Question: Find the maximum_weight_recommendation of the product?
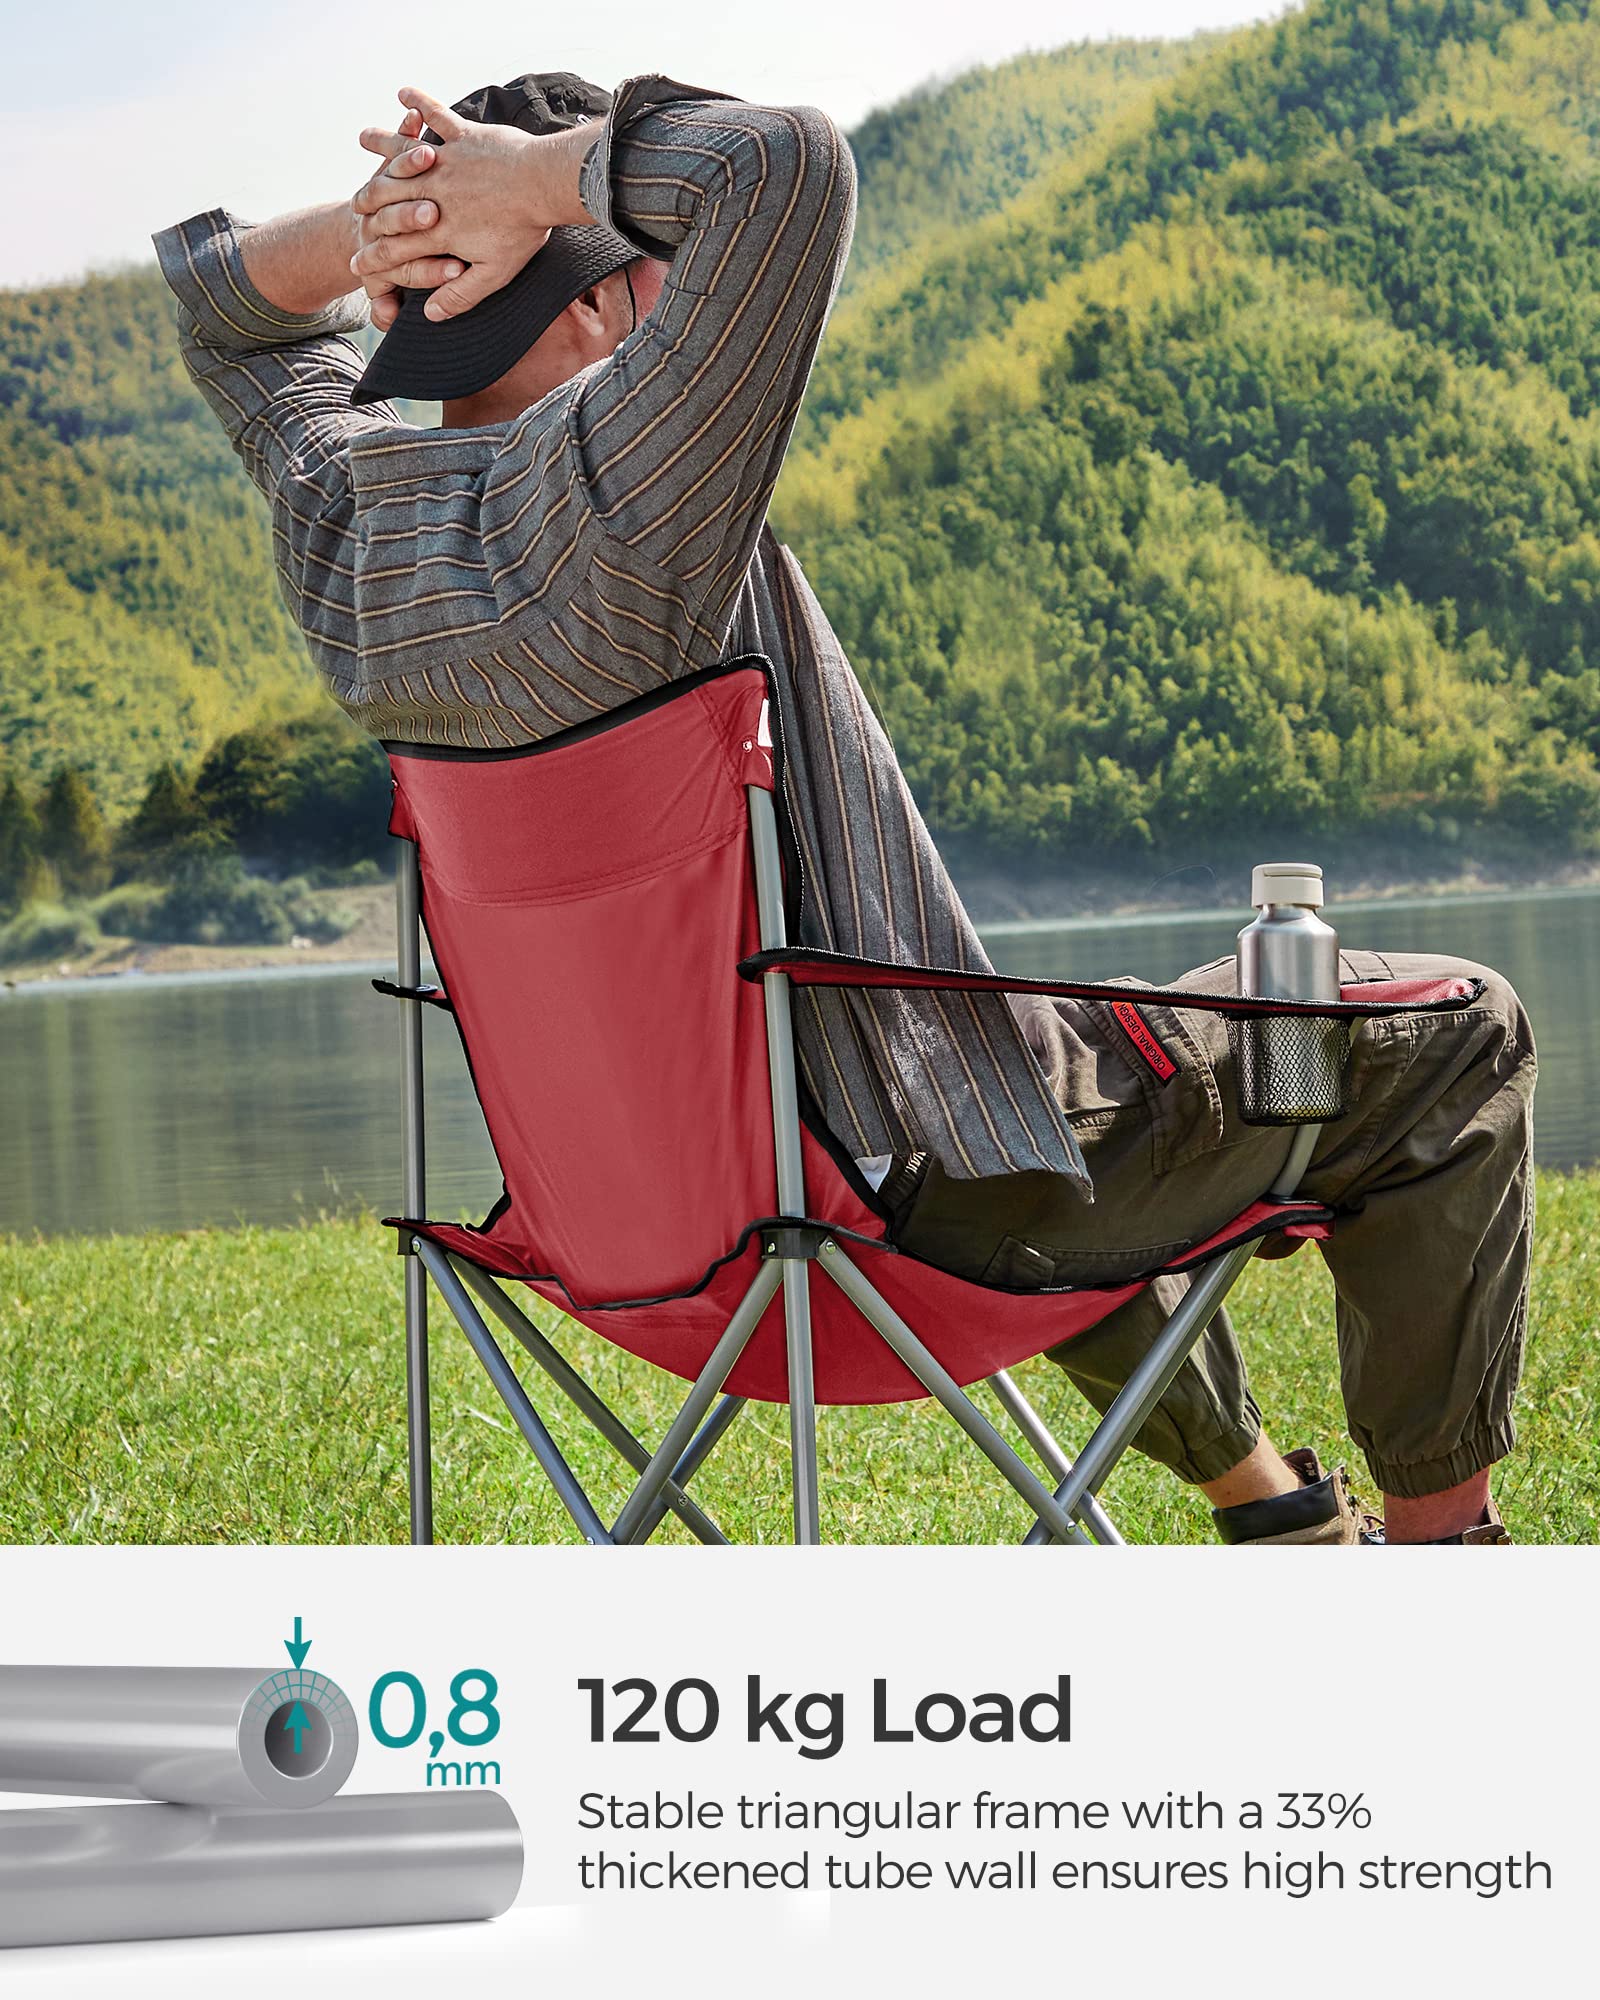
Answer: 120 kilogram